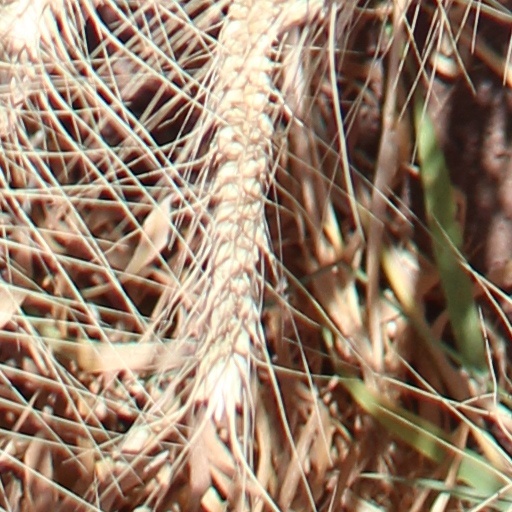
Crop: wheat